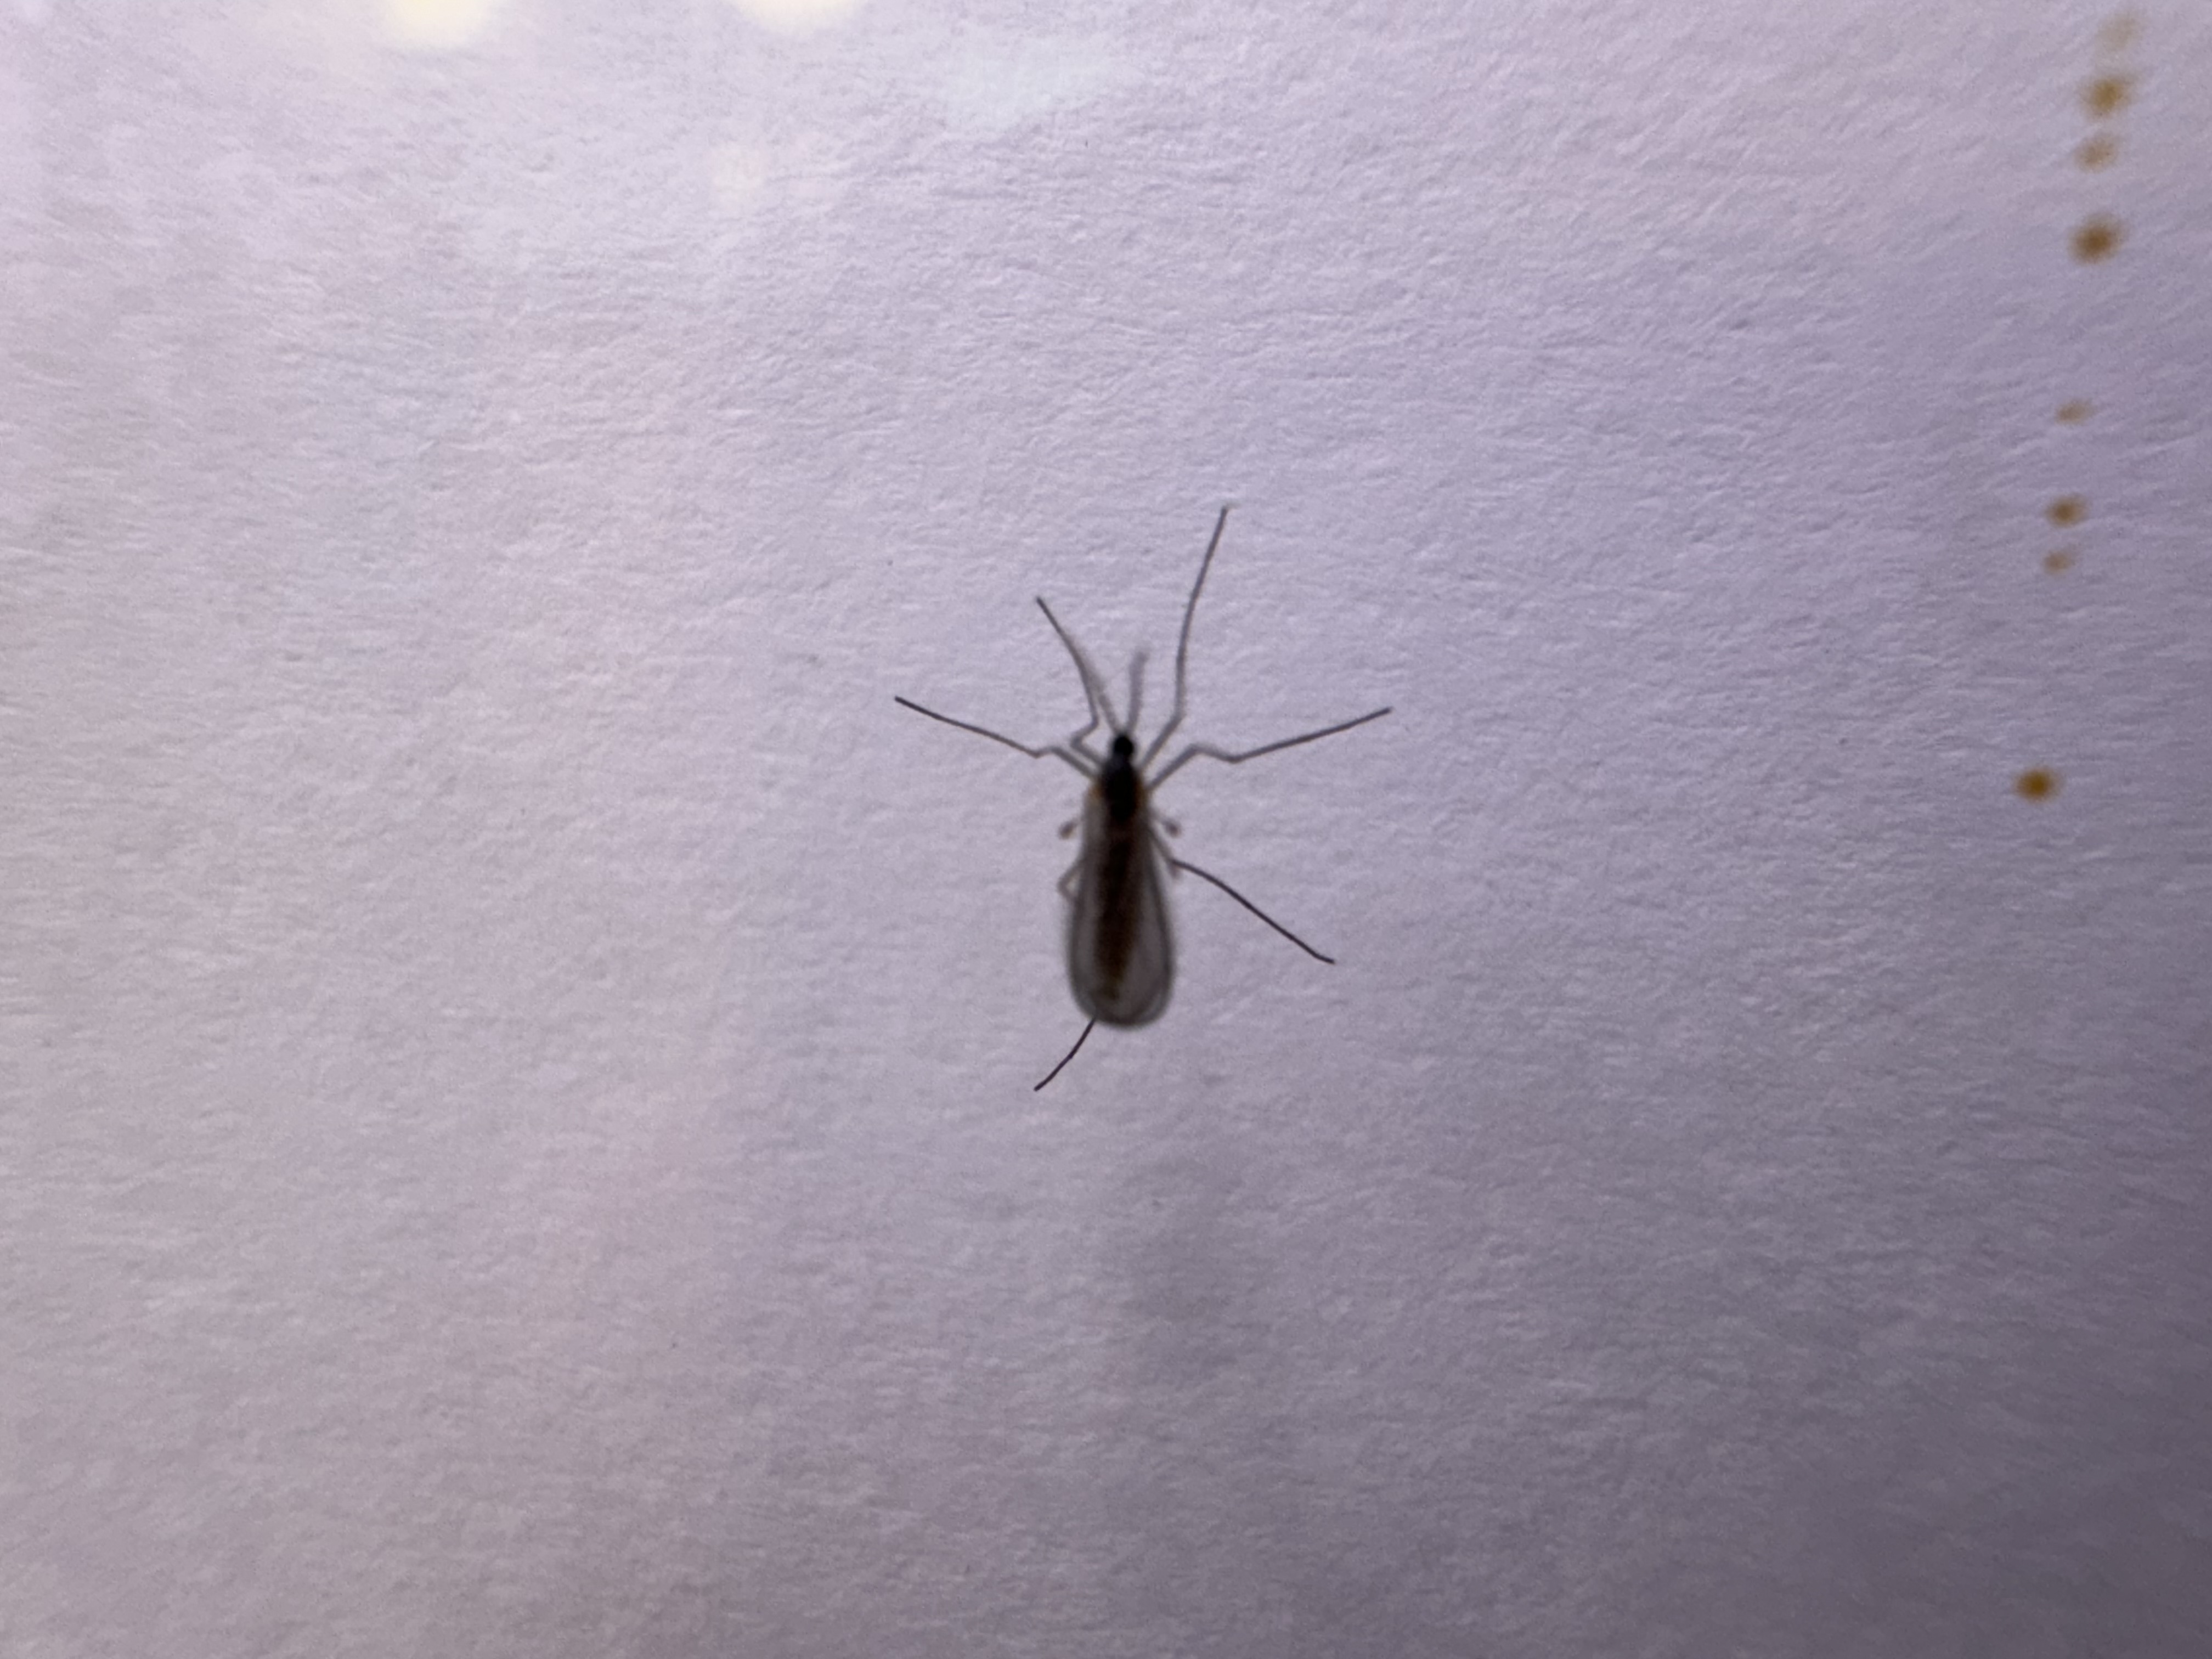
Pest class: hessian_fly